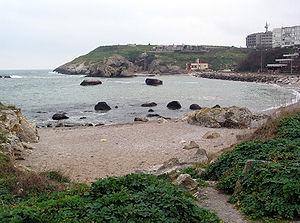
Şile est un district d'Istanbul en Turquie situé sur la partie asiatique de la ville, au bord de la Mer Noire.